International Association of Geodesy

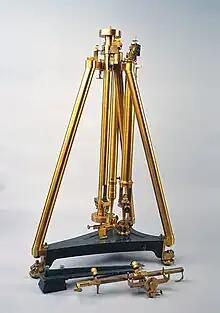
Gravimeter with variant of Repsold-Bessel pendulum

Significant improvements in gravity measuring instruments must also be attributed to Bessel. He devised a gravimeter constructed by Adolf Repsold which was first used in Switzerland by Emile Plantamour, Charles Sanders Peirce and Isaac-Charles Élisée Cellérier (1818–1889), a Genevan mathematician soon independently discovered a mathematical formula to correct systematic errors of this device which had been noticed by Plantamour and Adolphe Hirsch. This would allow Friedrich Robert Helmert to determine a remarkably accurate value of for the flattening of the Earth when he proposed his ellipsoid of reference.